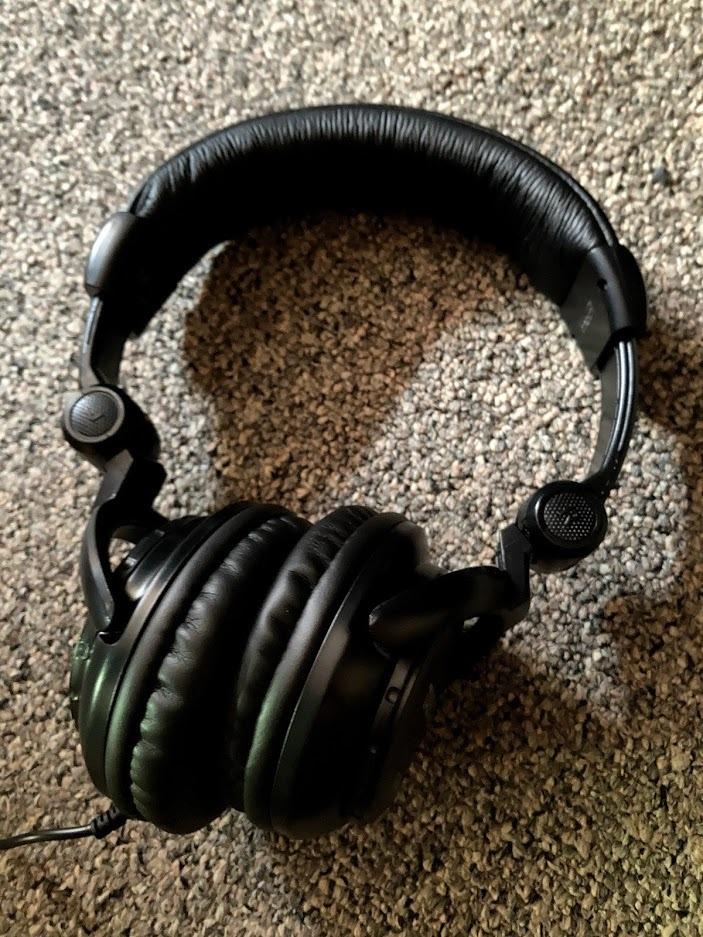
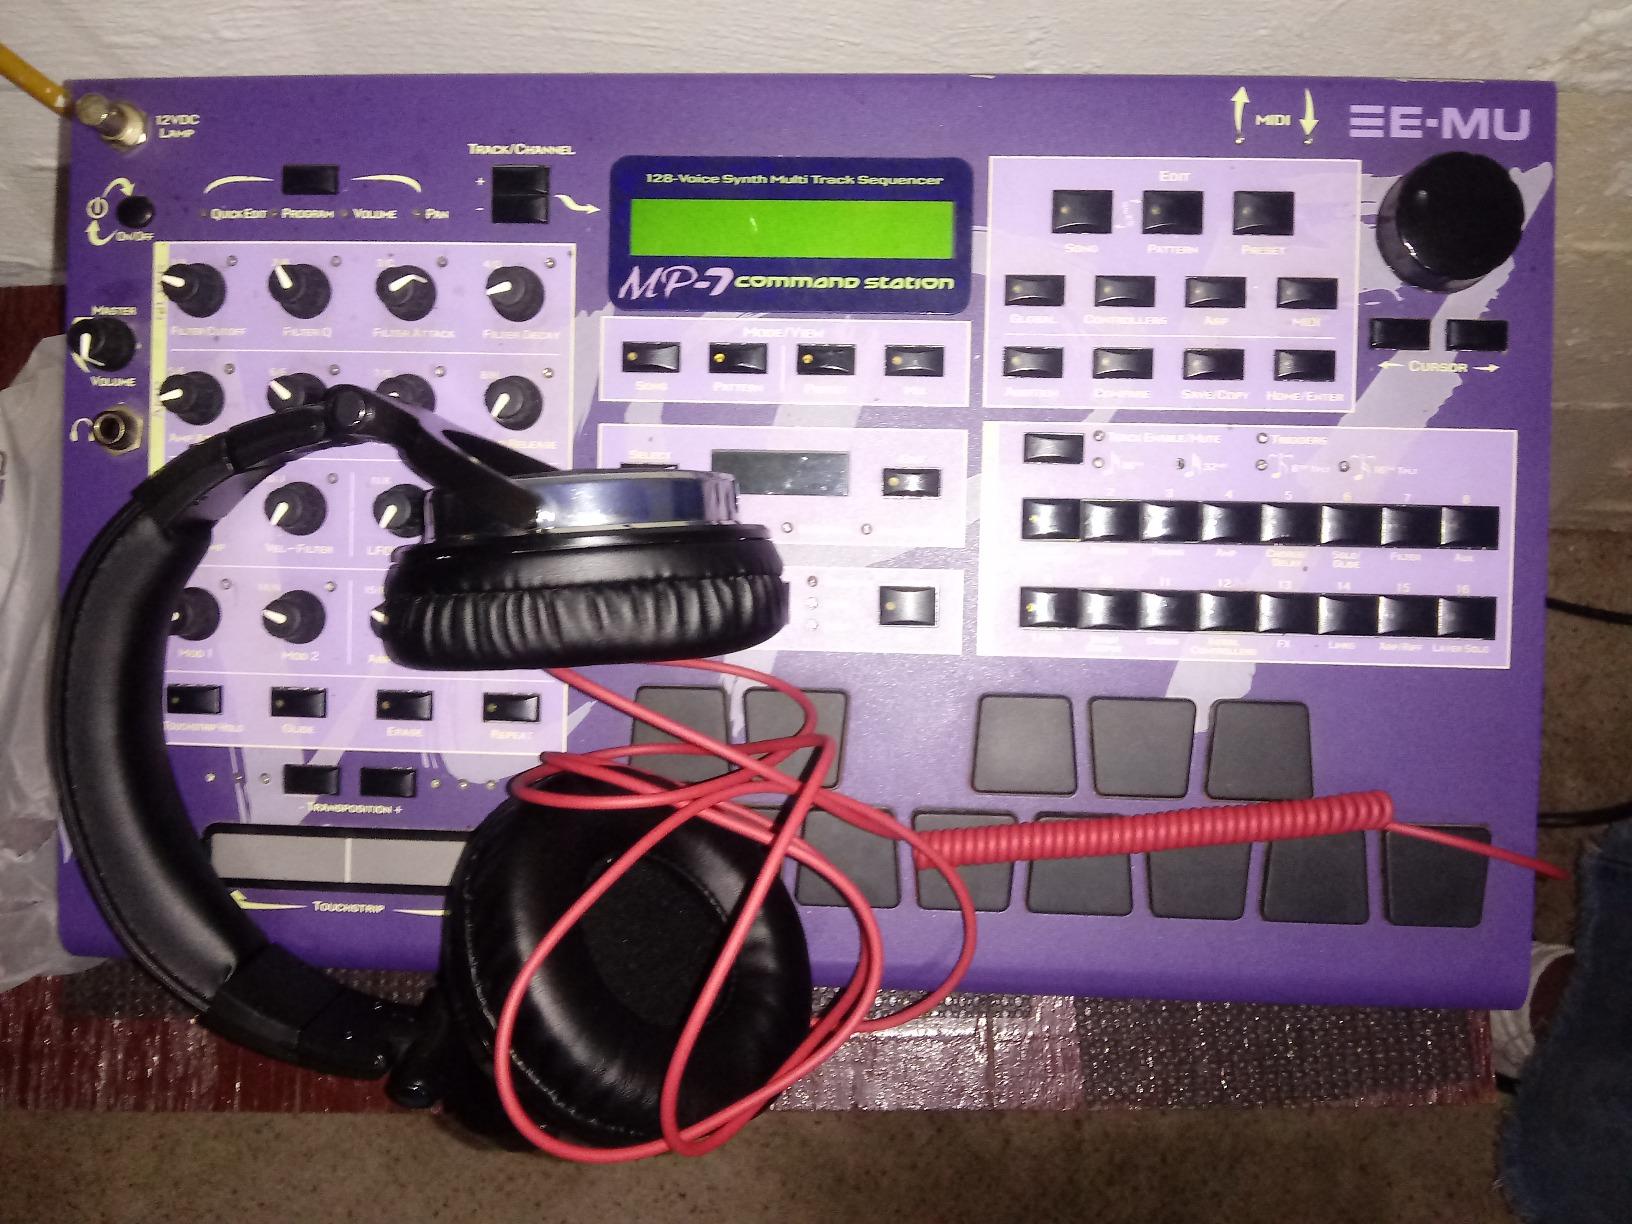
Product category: headphones
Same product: no